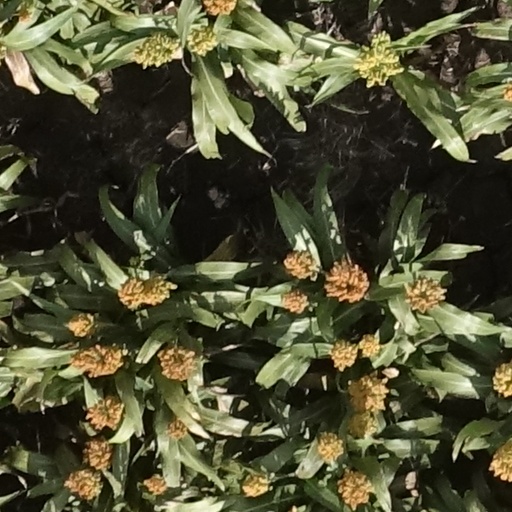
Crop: sorghum